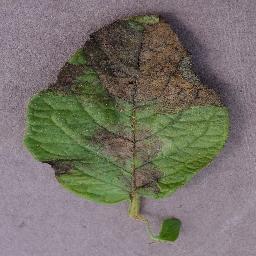
Label: Potato___Late_blight